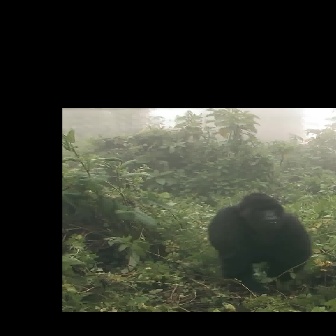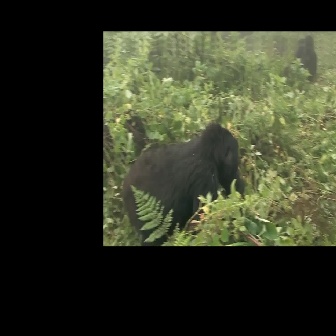
  Please identify the target specified by the bounding box [206,192,312,297] in the first image and locate it in the second image. Return the coordinates in [x_min,y_min,x_max,y_max] format.
Answer: [121,122,246,246]